St. Rose of Lima Church (Manhattan)

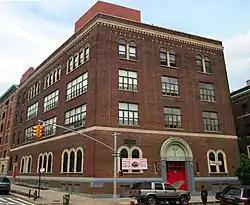
The parish school (2014)

The earliest parish schools were located at 1090 St. Nicholas Avenue and then at the Triangle Building on West 163rd Street and Amsterdam. On January 5, 1922, the Rev. Msgr. John R. Mahoney announced the building of the first modern parish school, at its current location, 1086 St. Nicholas Avenue on the corner of West 164th Street. The building's cornerstone was set in place on July 13, 1924, and construction complete in 1925. The new school was blessed on November 15, 1925. The principal at St. Rose of Lima School before it closed was Mr. Joseph J. De Bona. St. Rose of Lima School was located at 517 West 164th Street, Washington Heights, New York, New York, 10032. The Archdiocese of New York announced that St. Rose of Lima was one of the schools that closed in June 2019.